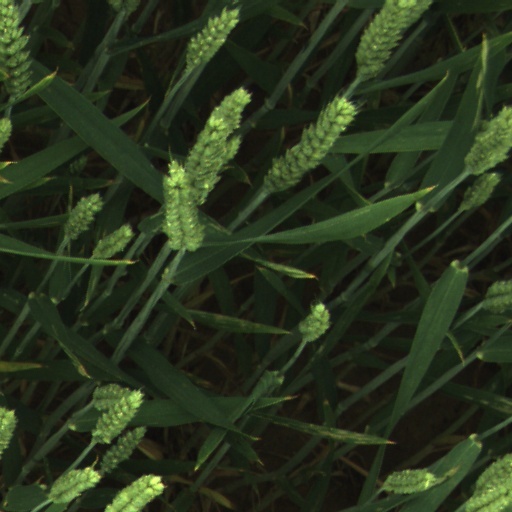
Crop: wheat